Saint-Paul-Saint-Louis

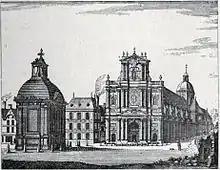
The church in 1679

The first mass was celebrated in the new building on 9 May 1641 (the feast of the Ascension) by Cardinal Richelieu, with the oremuses pronounced by Bossuet. The famous Jesuit preacher Louis Bourdaloue preached some of his memorable sermons in the church, for Lent and Advent, between 1669 and 1693. He also preached a funeral sermon for the Grand Condé in the church in 1687. Esprit Fléchier also preached here.